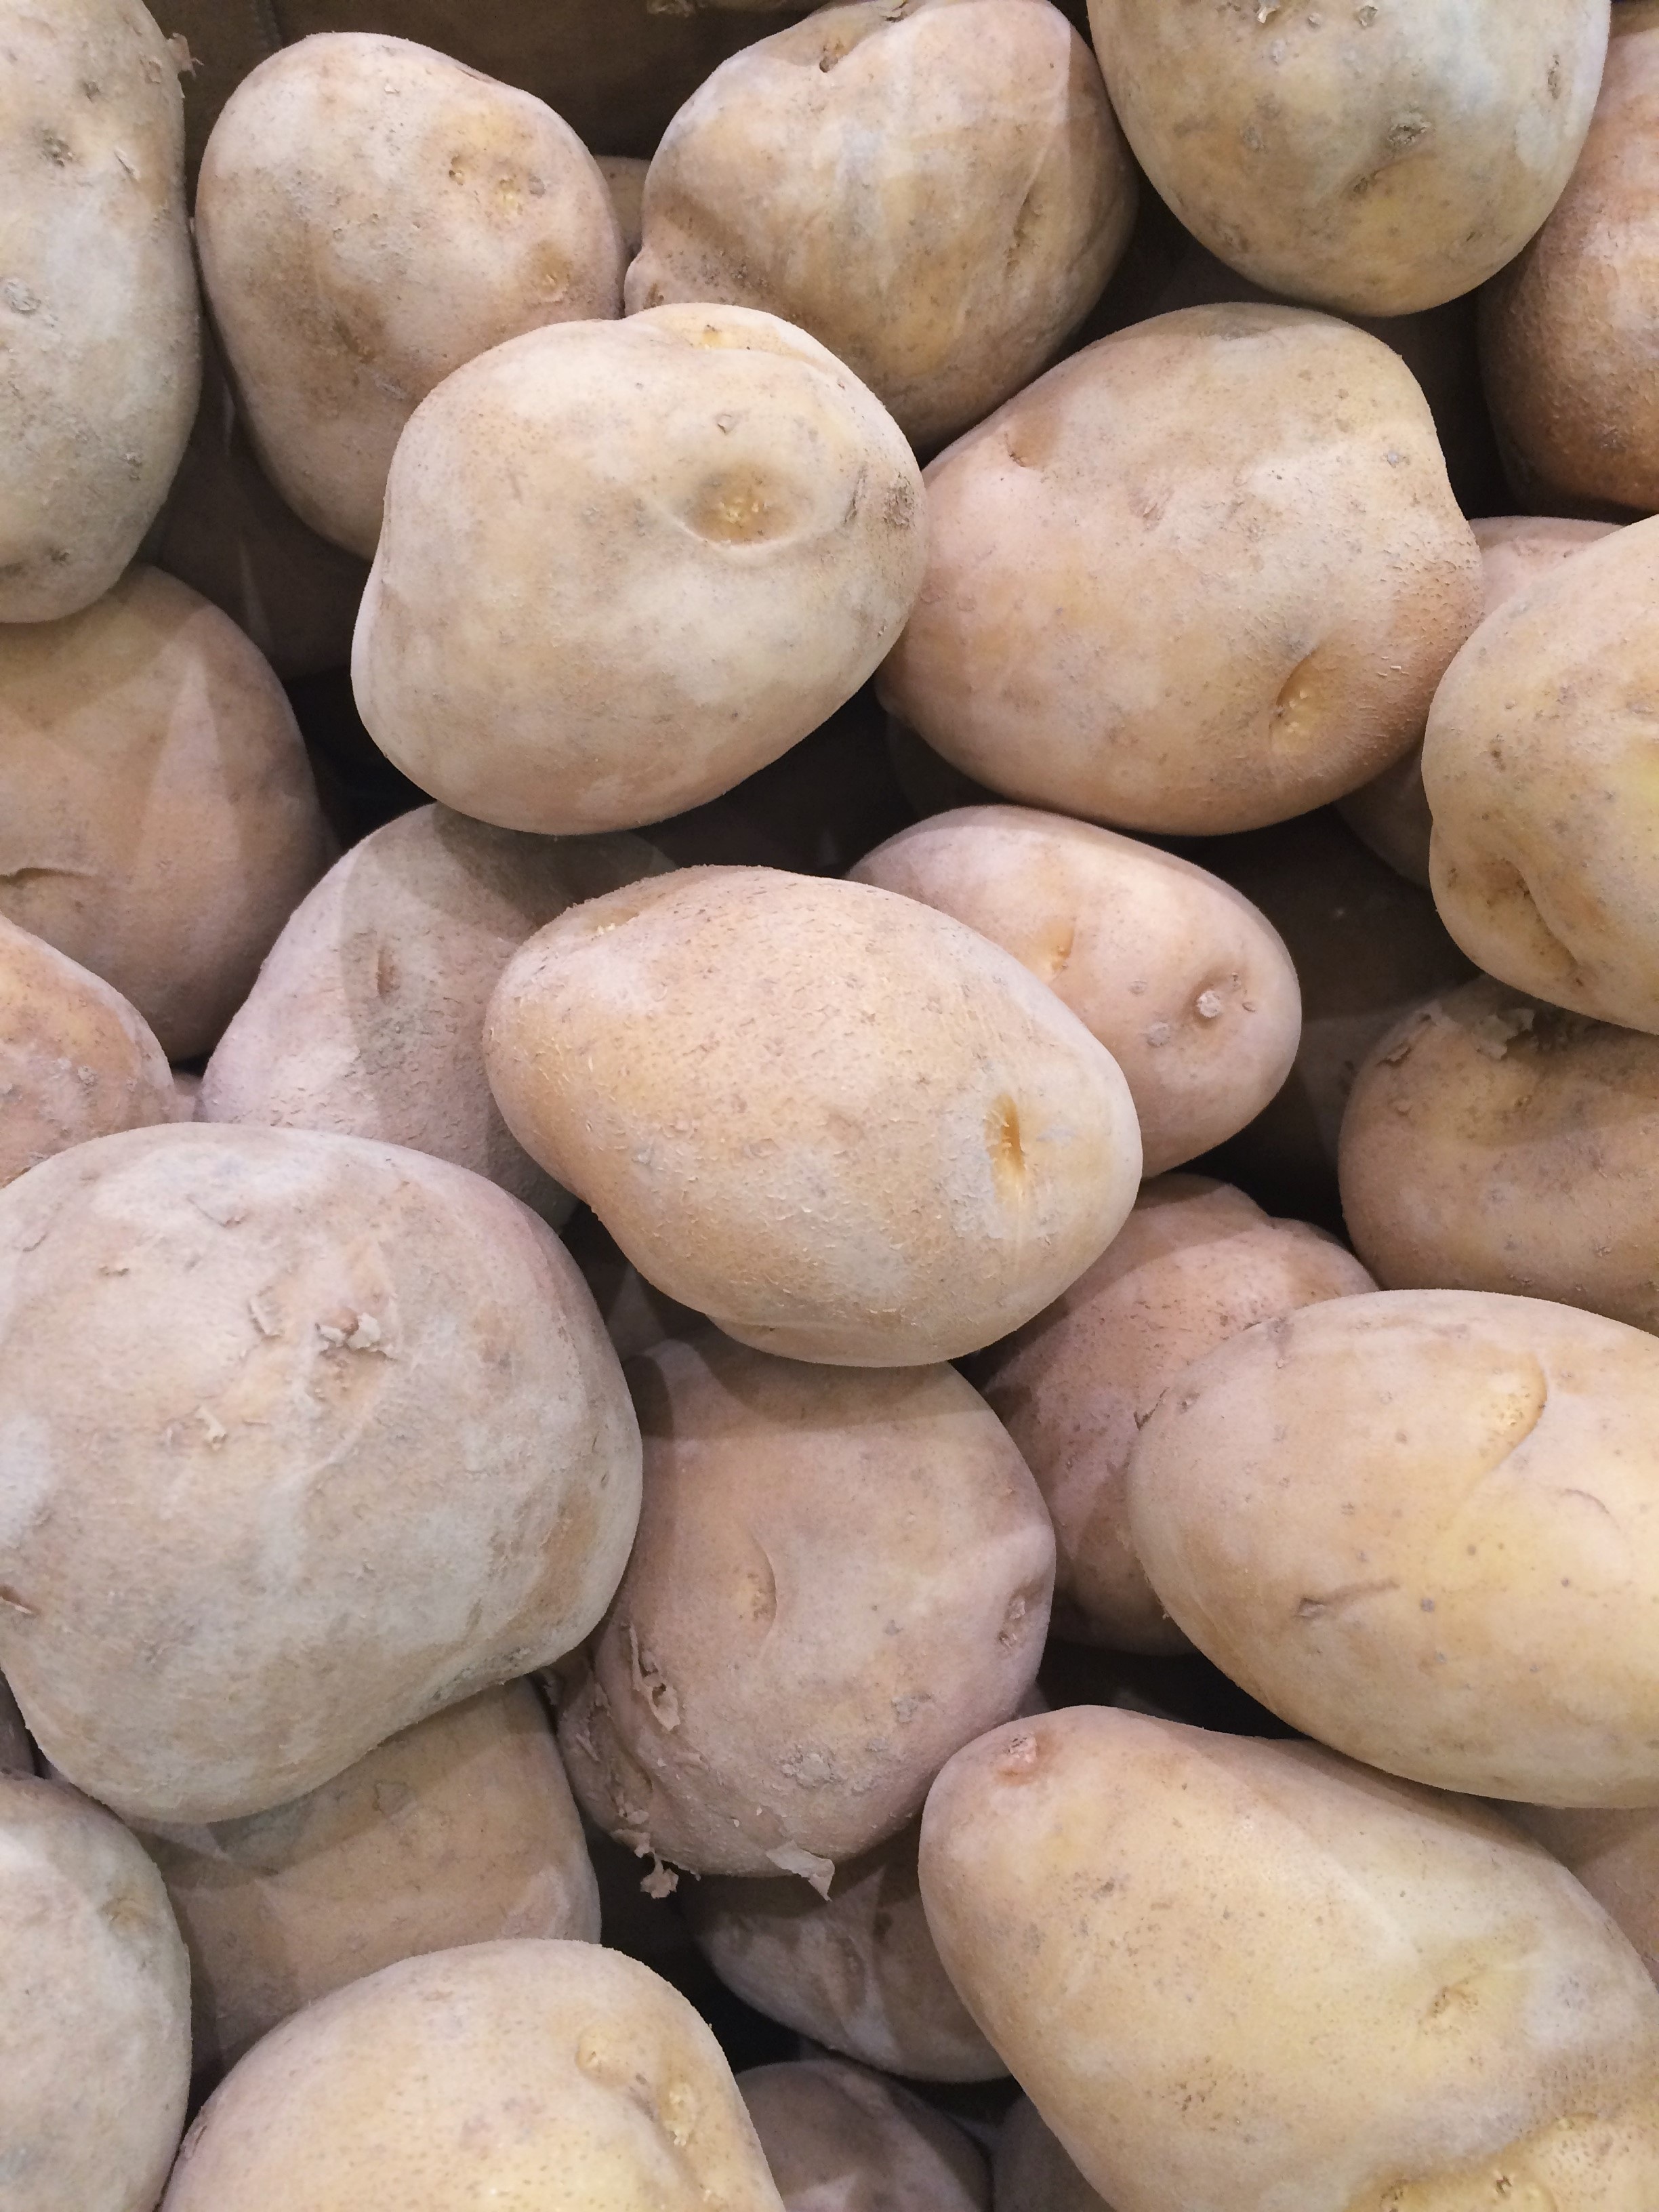
plant, food, produce, vegetable, japan, potato, living, supermarket, department, yokosuka, heisei cho, flowering plant, fruits and vegetables, seiyu ltd, root vegetable, land plant, potato and tomato genus